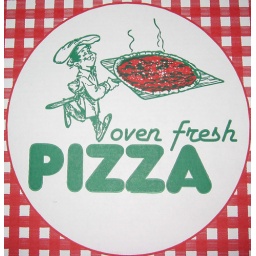
The boss left this pizza box in our fridge for almost a month. Fuzzy.